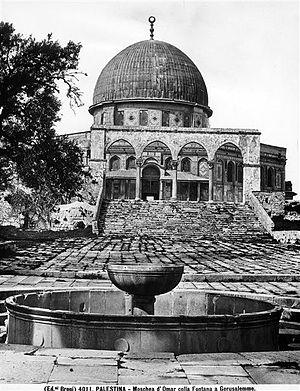
Dans la tradition des deux autres monothéismes et parce que la tradition musulmane fait de Jérusalem -al Quds en arabe- le lieu d'où le prophète de l'islam Mahomet aurait effectué son voyage nocturne, cette ville est aujourd'hui considérée comme une ville sainte par l'islam. Pour autant, ce statut de sainteté de la ville de Jérusalem connaît une mise en place longue puis « connut des hauts et des bas. ».